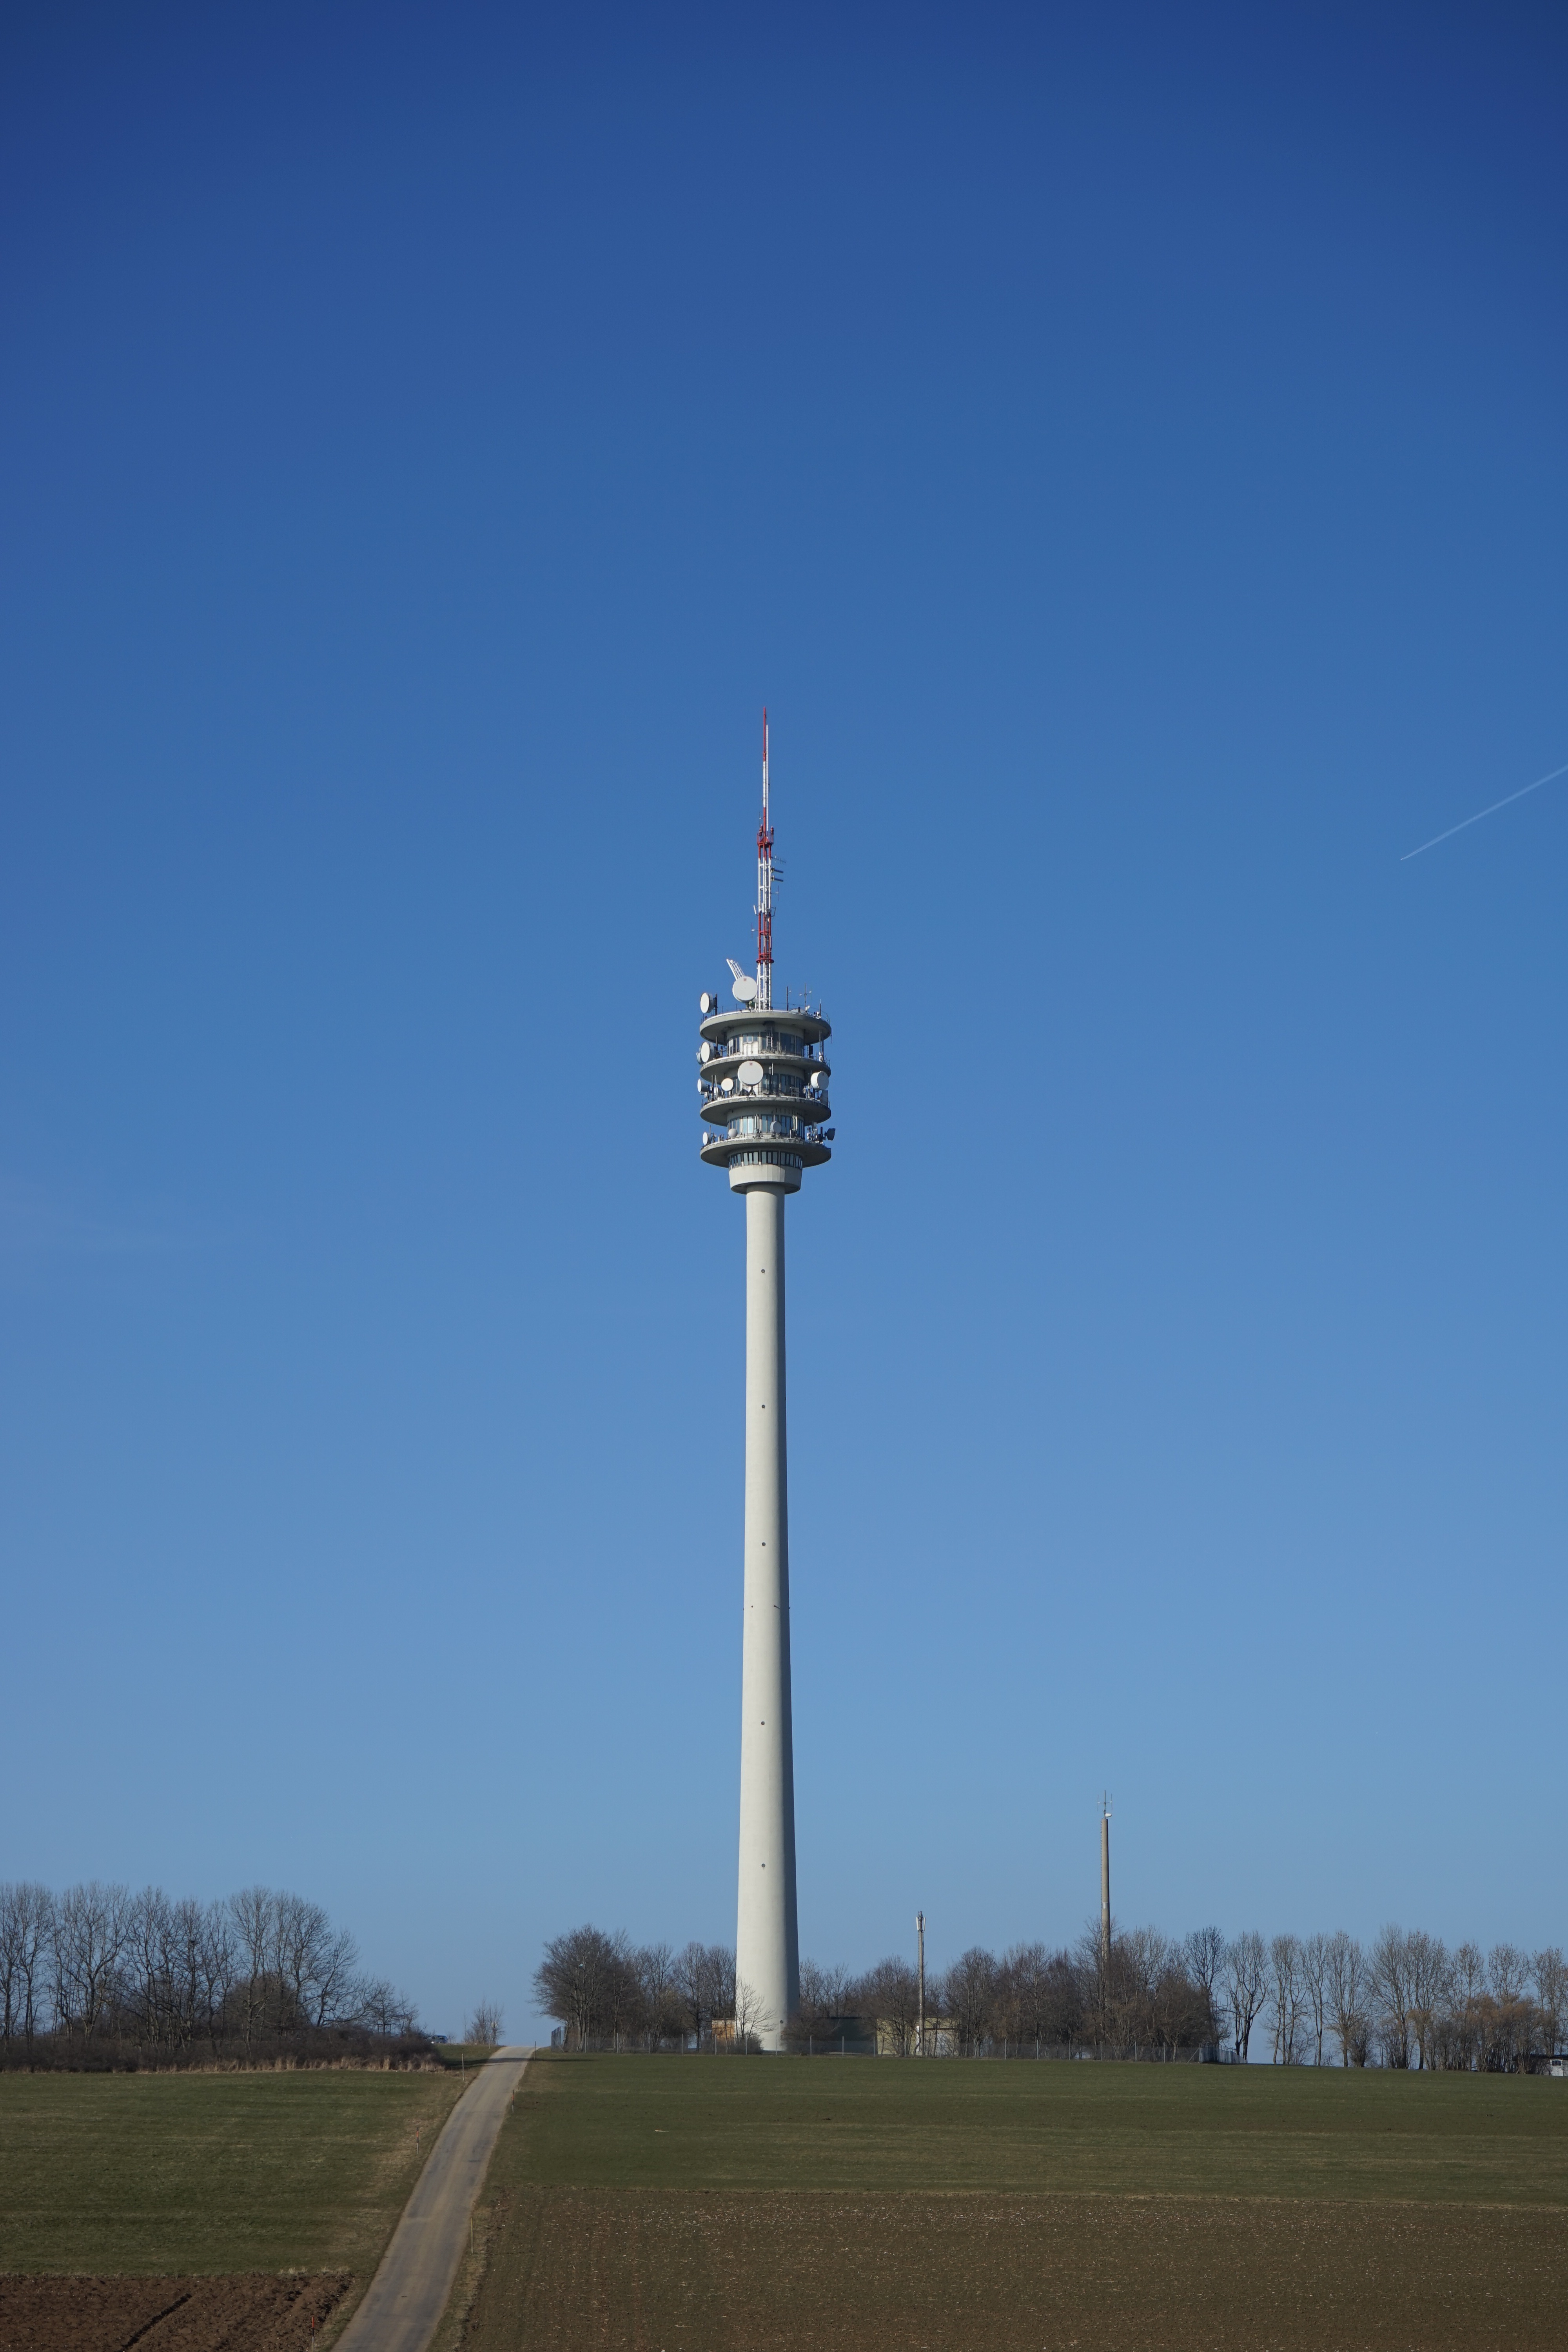
horizon, sky, wind, monument, tower, mast, street light, lighting, radio tower, transmission tower, swabian alb, baden wurttemberg, aufhausen, baden w rttemberg police directorate, police radio tower, concrete tower